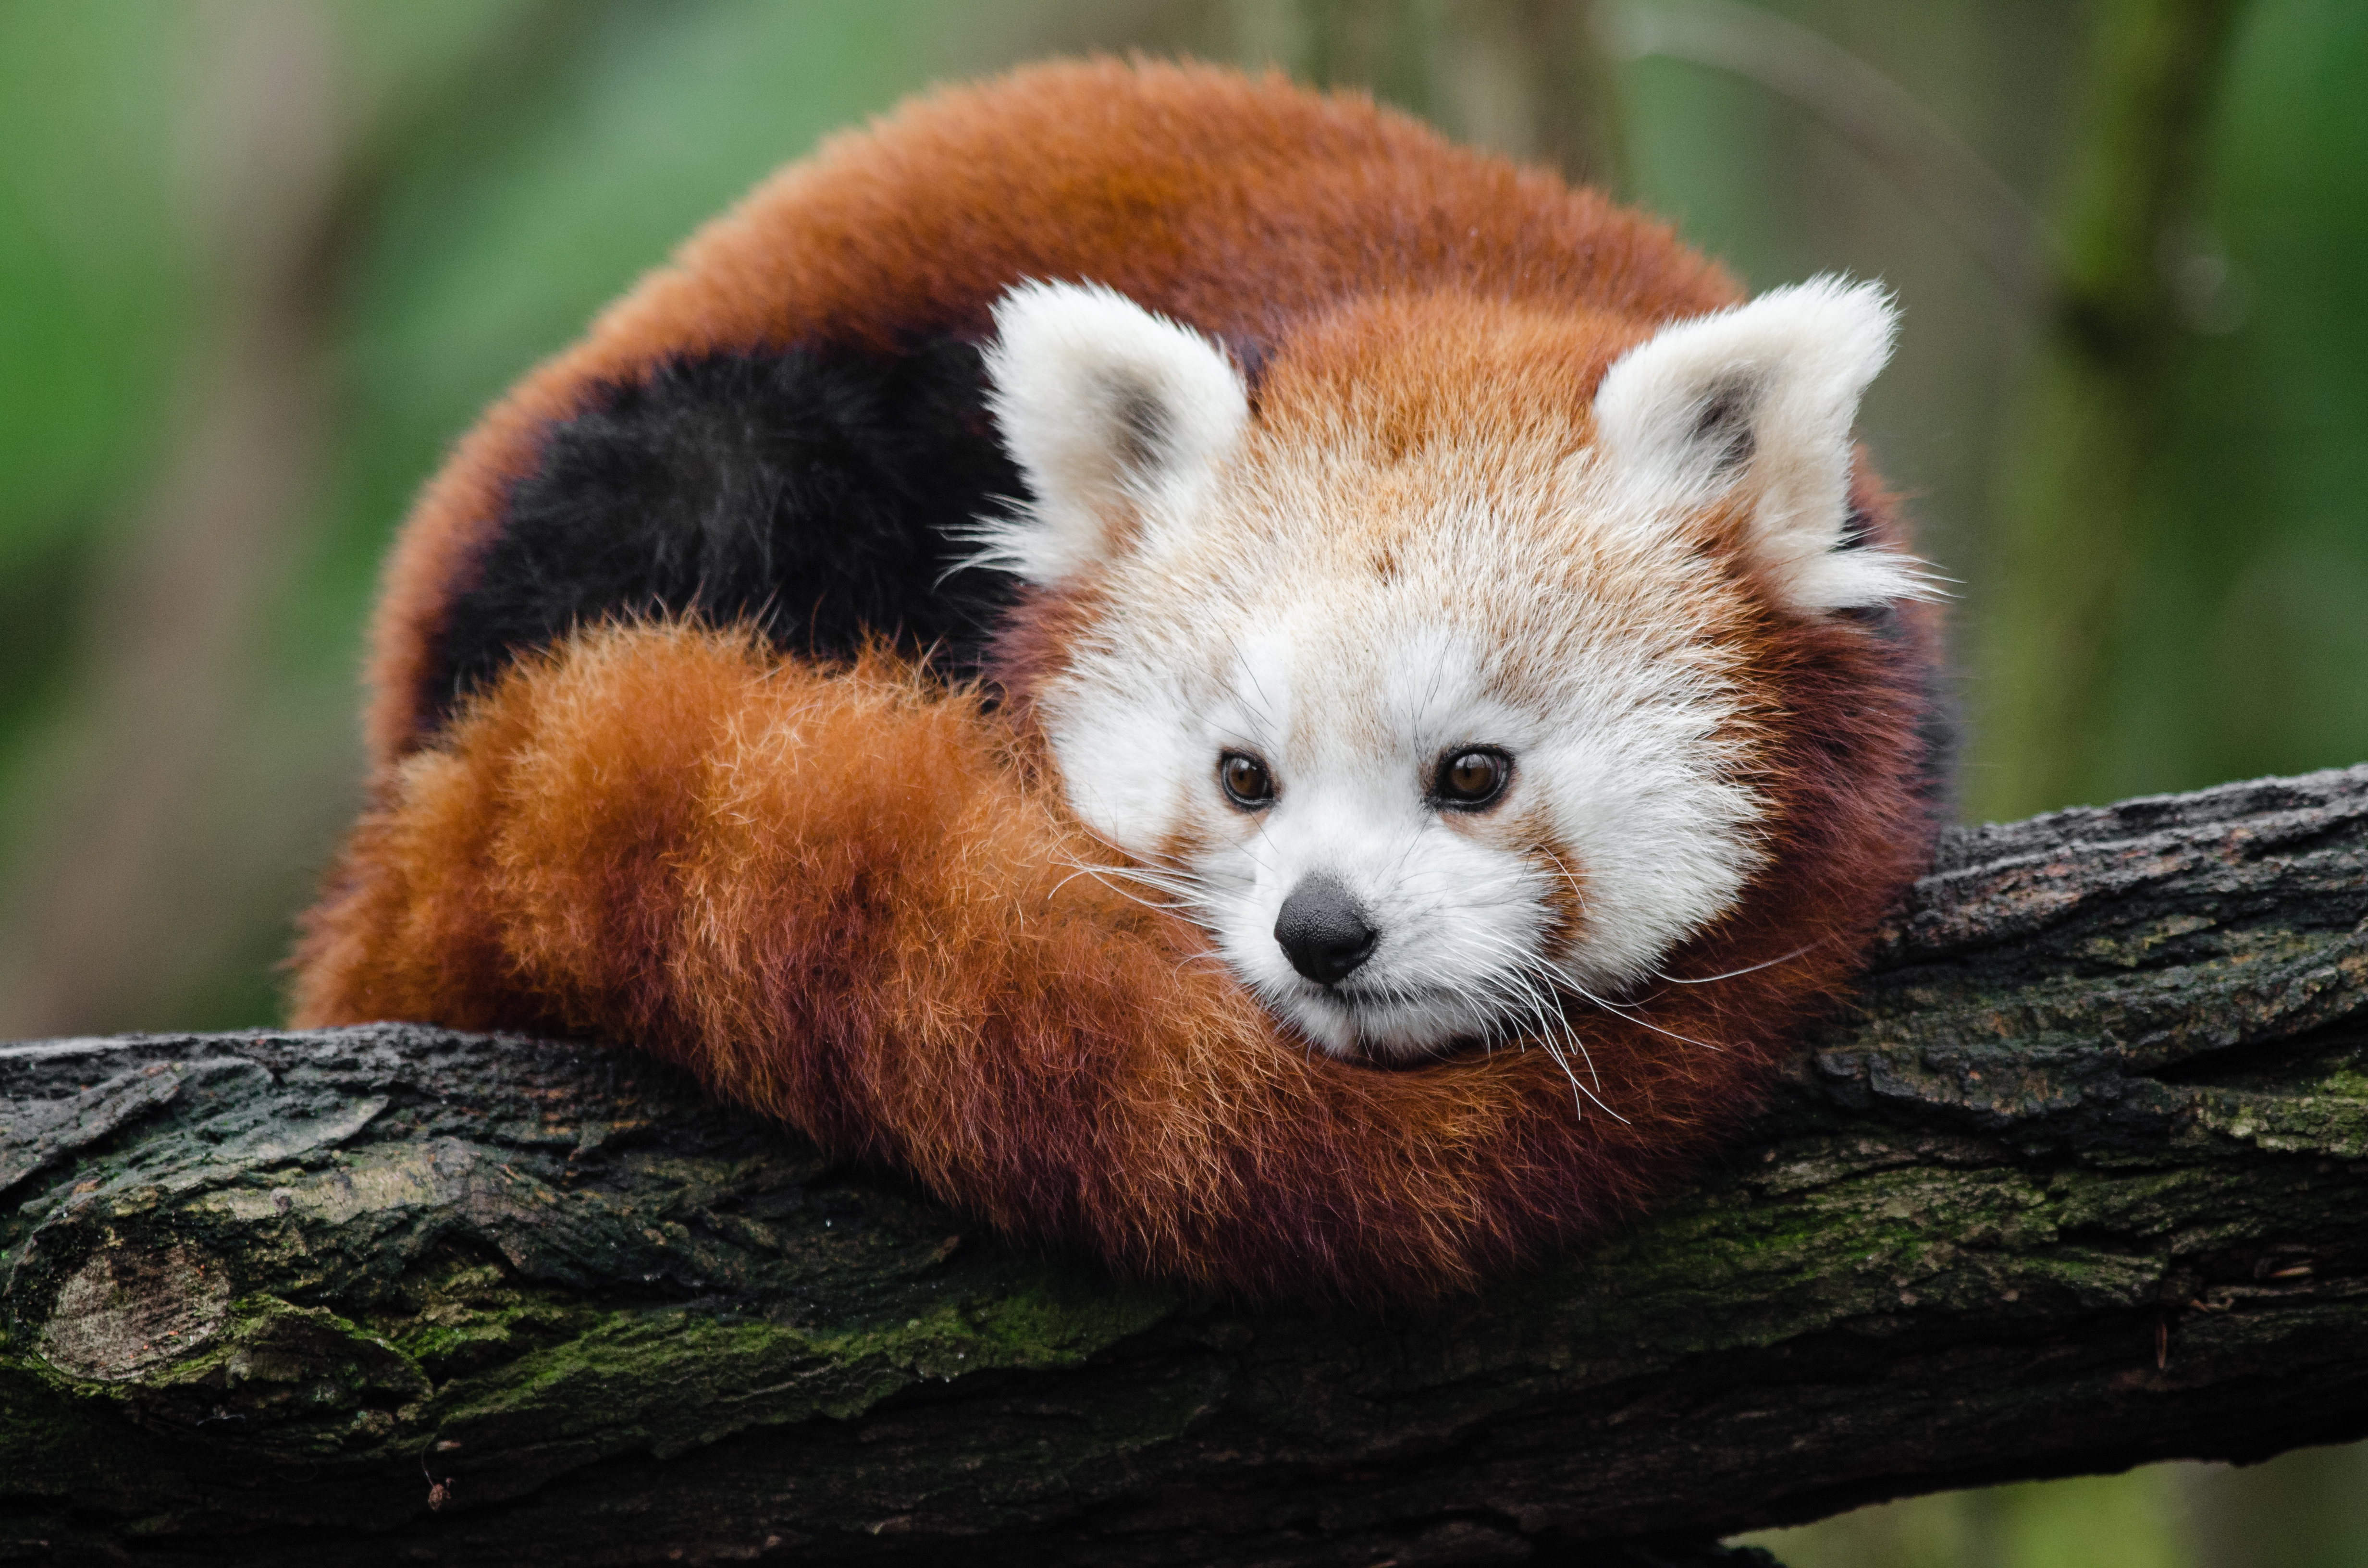
tree, bokeh, animal, cute, bear, wildlife, zoo, red, mammal, nikon, fauna, red panda, panda, whiskers, endangered, vertebrate, germany, deutschland, baum, adorable, tele, d7000, roter, kleiner, niedlich, species, tierpark, bedroht, giant panda